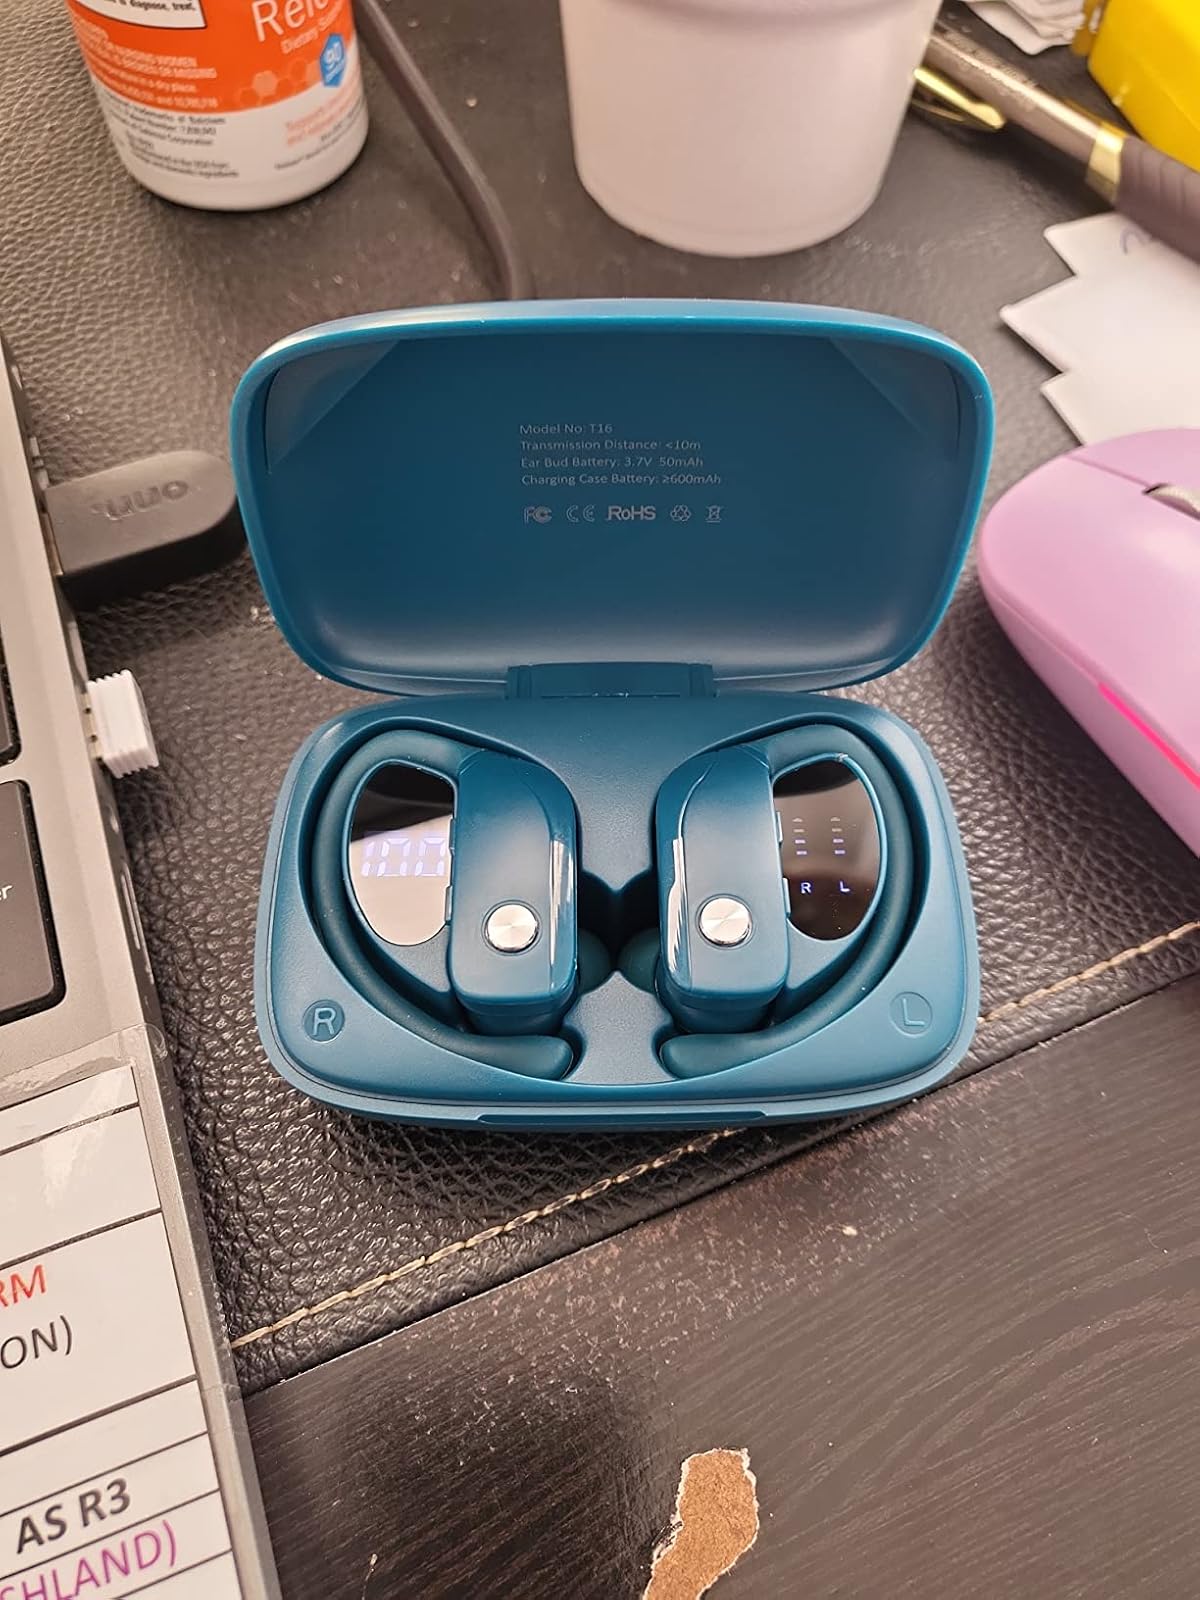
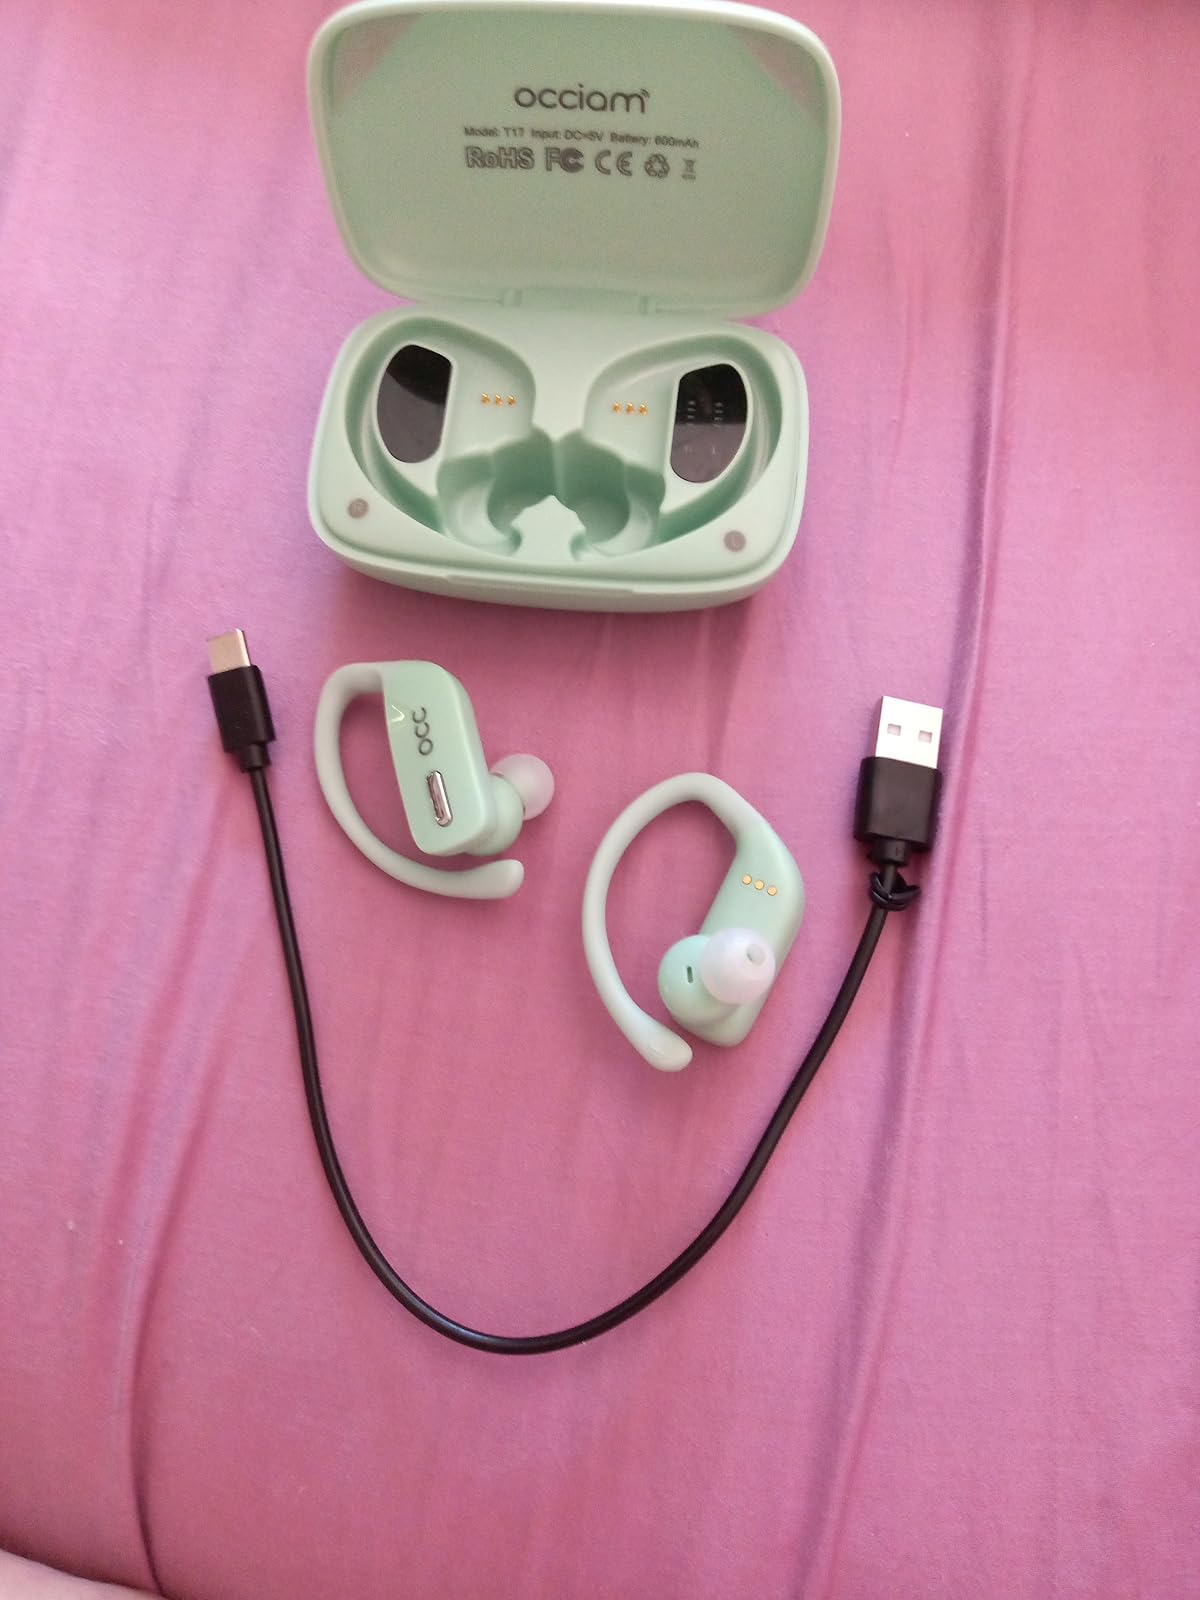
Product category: earbuds
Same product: no